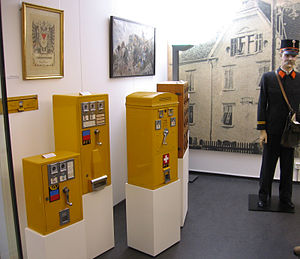
Postmuseum (Liechtenstein)
Gamle frimærkeautomater i Postmuseum.
Postmuseum des Fürstentums Liechtenstein er et museum i Liechtensteins hovedstad Vaduz for fyrstendømmets posthistorie.